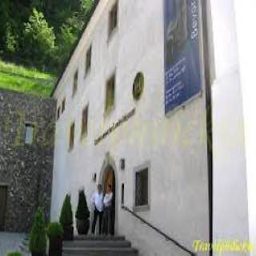
Liechtenstein PostalMuseum